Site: brandenburg
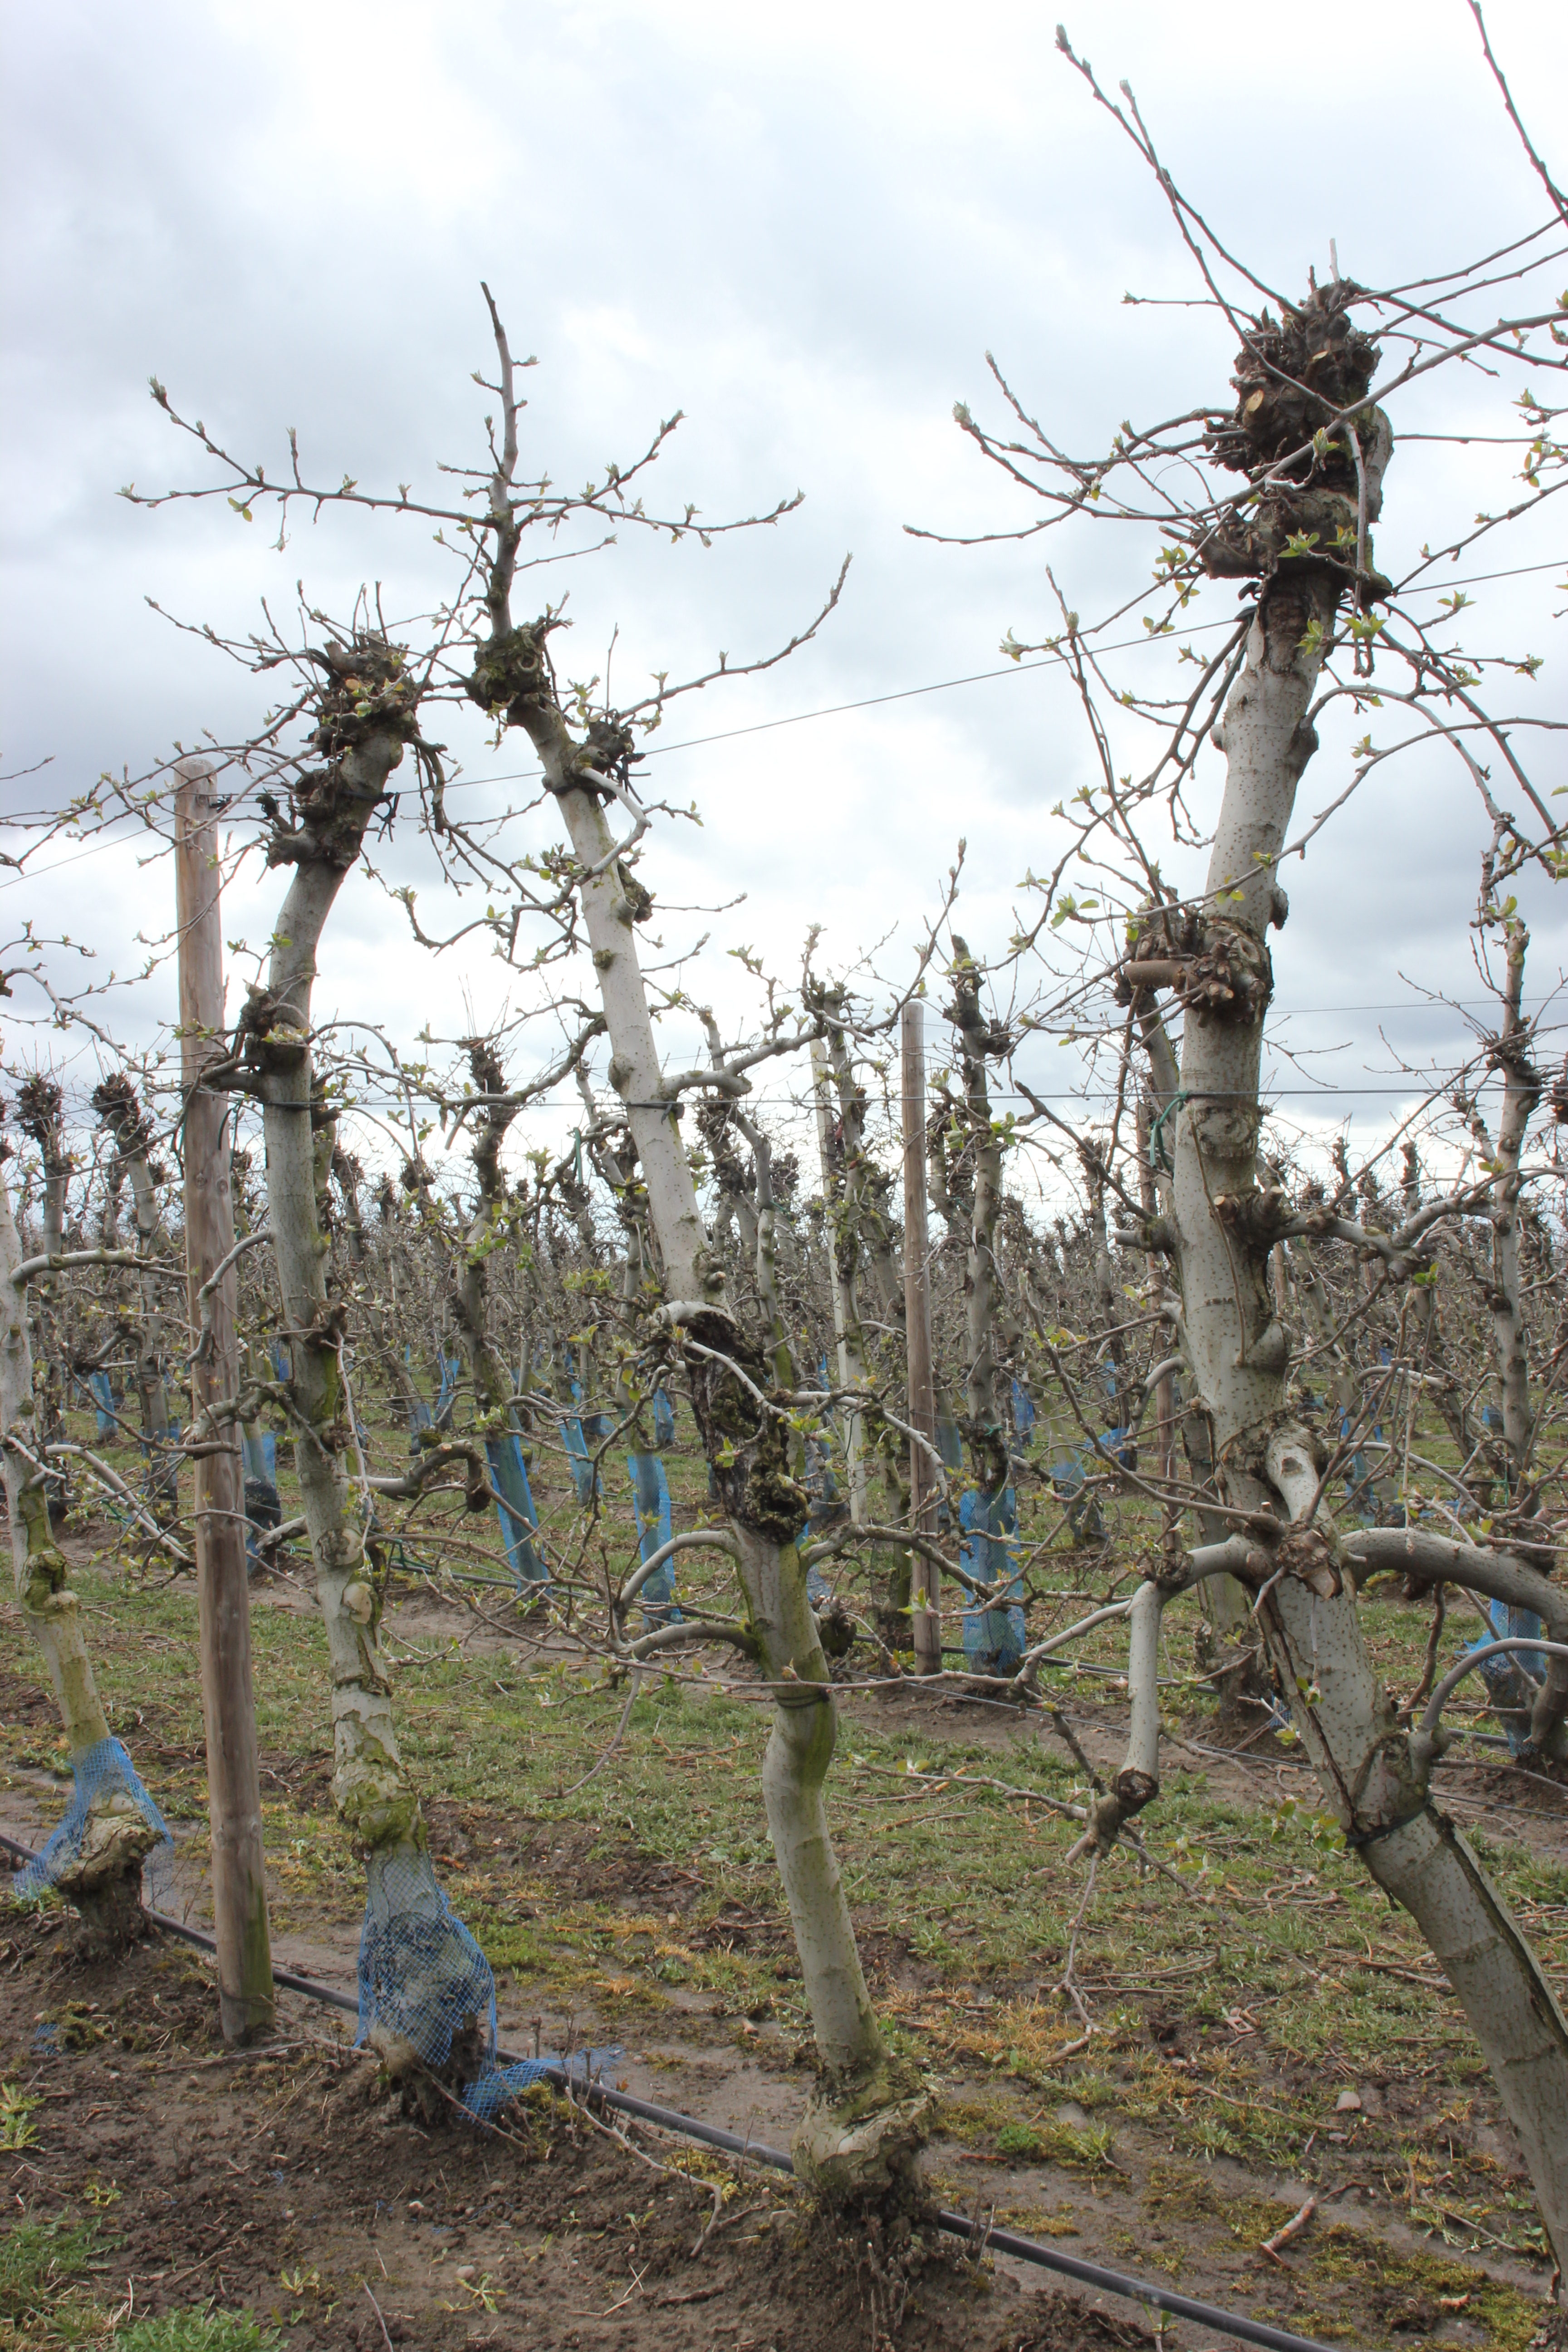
Growth stage (BBCH 55): Inflorescence emergence